Marchers of Valhalla

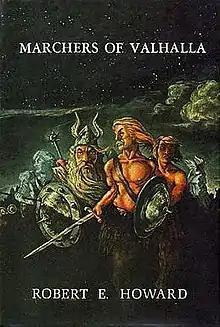
Cover of the first edition

Marchers of Valhalla is a collection of two Fantasy novelettes by Robert E. Howard. It was first published in 1972 by Donald M. Grant, Publisher, Inc. in an edition of 1,654 copies. Grant published another collection of this title in 1977 . This 1977 edition added one story and included dust-jacket and illustrations by Marcus Boas.